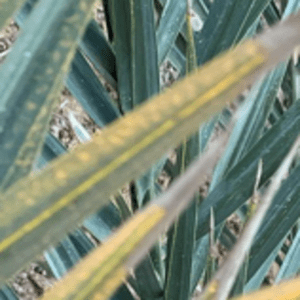
Label: Potassium Deficiency